Ukrainian cinema since independence

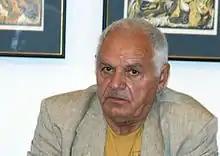
Yuri Ilyenko

On 5 August 1988, the Verkhovna Rada of the Ukrainian SSR liquidated the State Committee for Cinematography, leaving Ukraine without a state body responsible for cinema development. After Ukraine gained its independence, Yuriy Illyenko tried to restore such a structure by creating the State Fund of Ukrainian Cinematography in August 1991, which functioned until May 1993. Derzhkino resumed its activities only in 2005 following the decree of the Cabinet of Ministers of Ukraine of 22 November 2005. Hanna Chmil became the first head of the new Derzhkino.